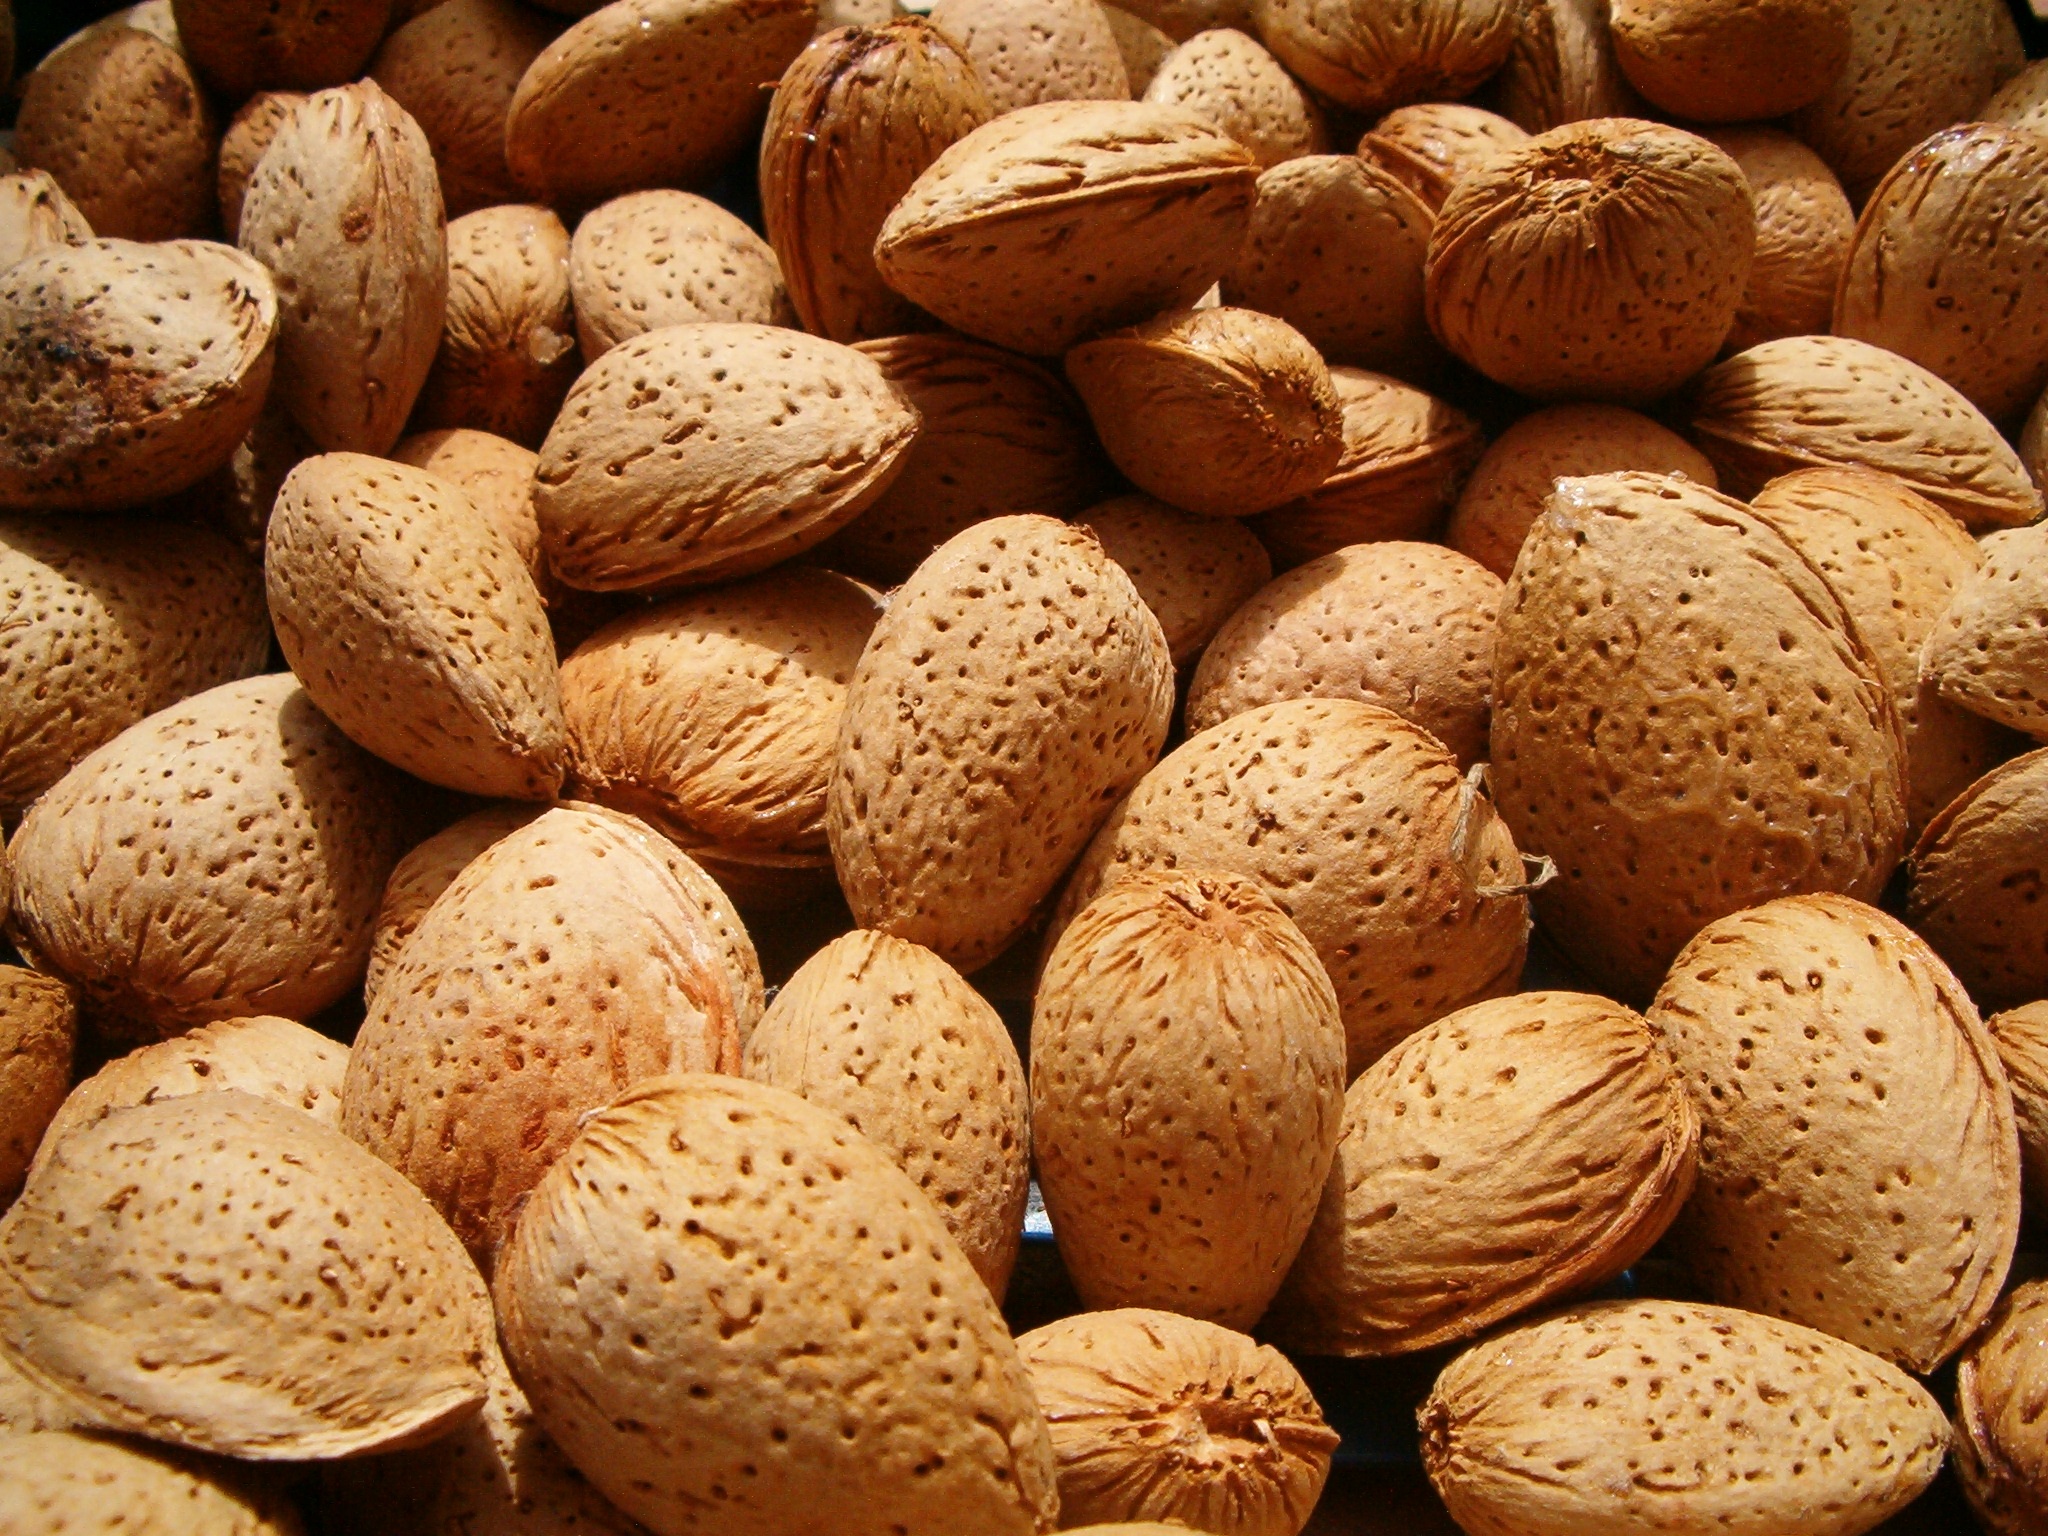
plant, fruit, food, ingredient, produce, nut, corrugated, baking, snack, almond, shell, nutrition, hazelnut, peanut, flowering plant, drupe, grass family, land plant, nuts seeds